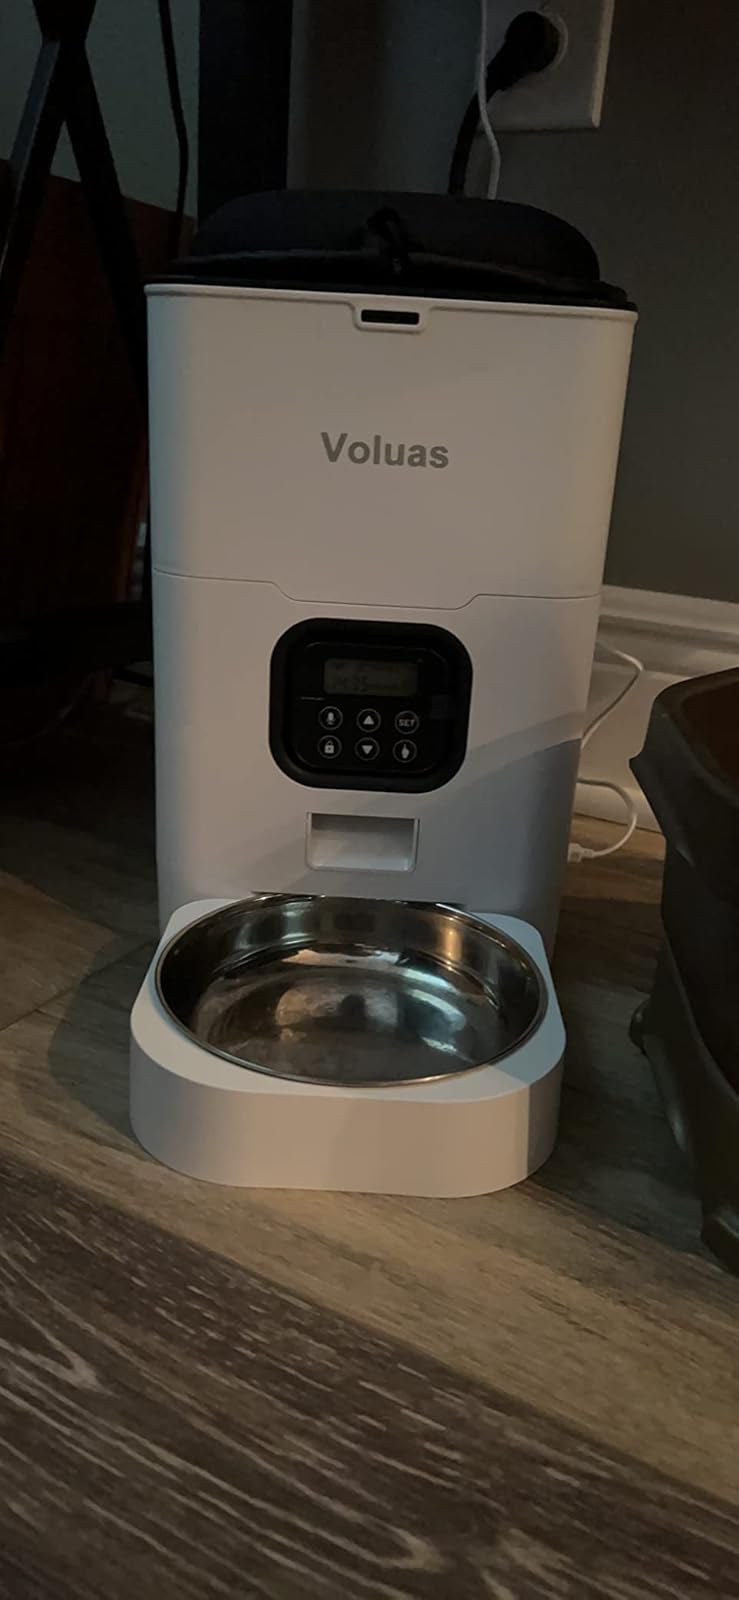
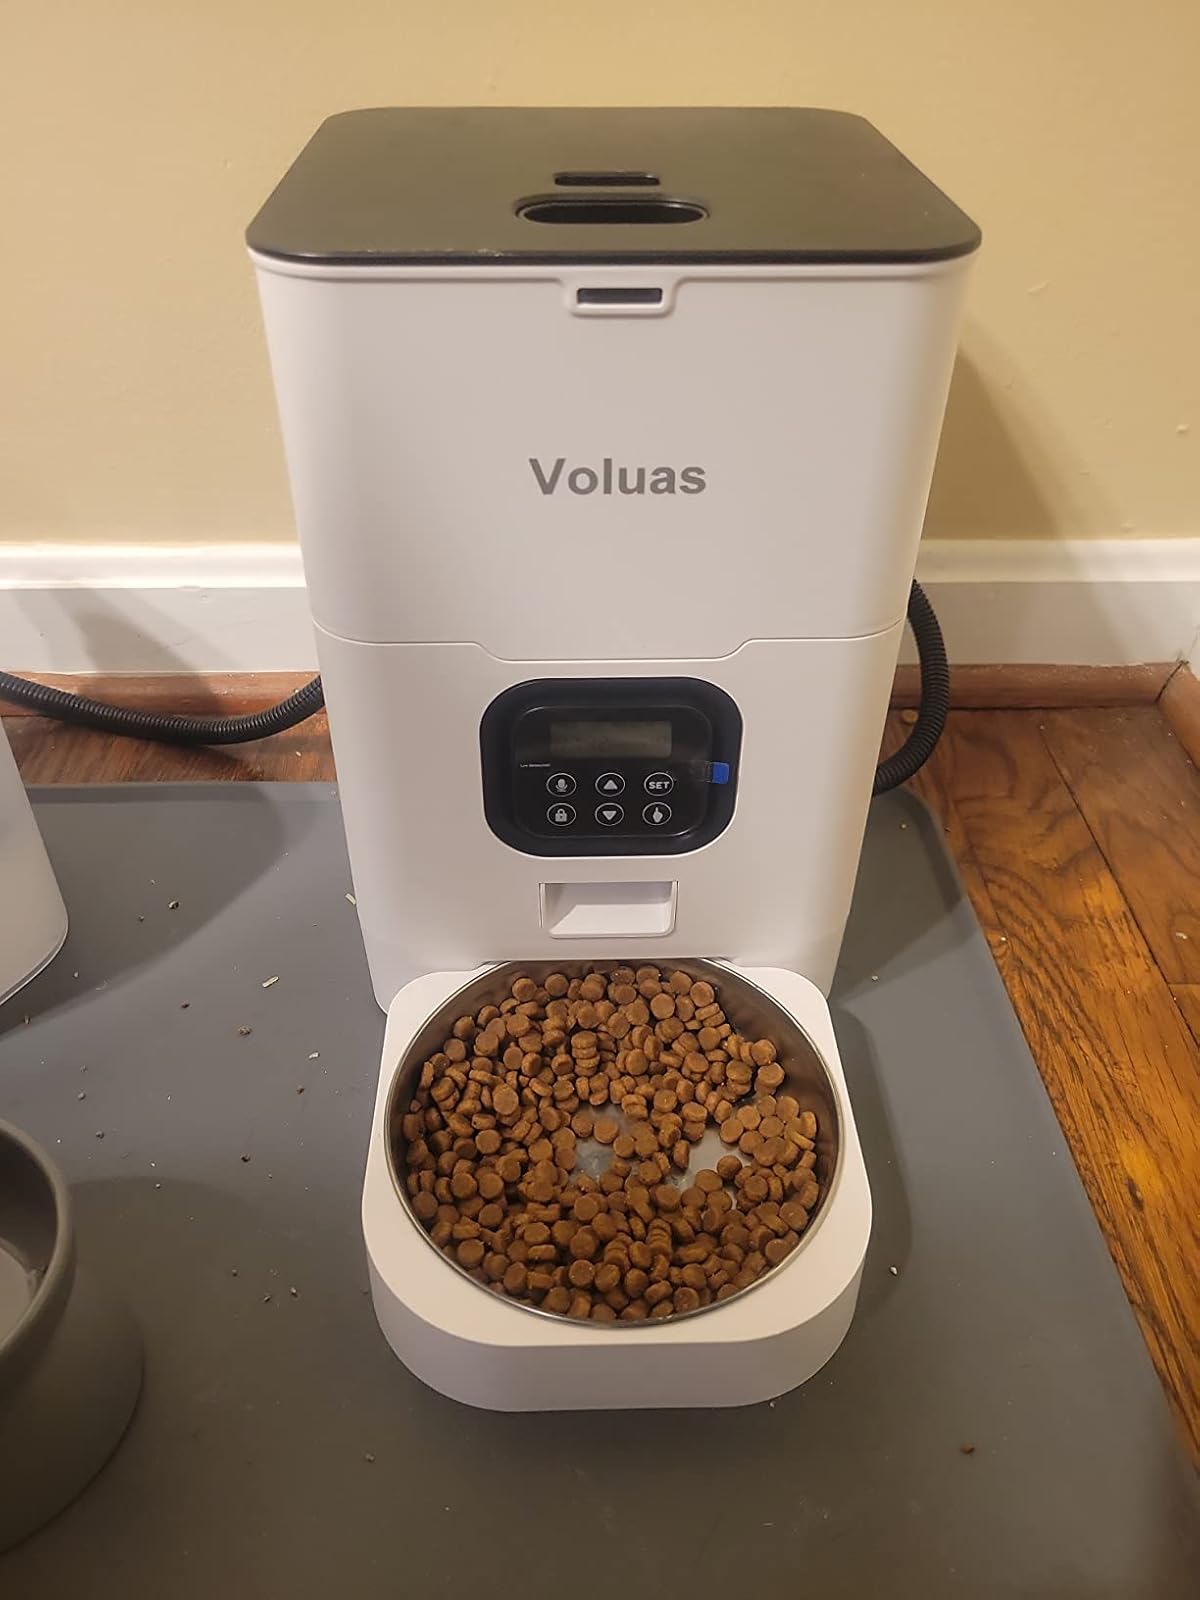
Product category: items_feeder
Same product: yes